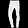
Label: Trouser